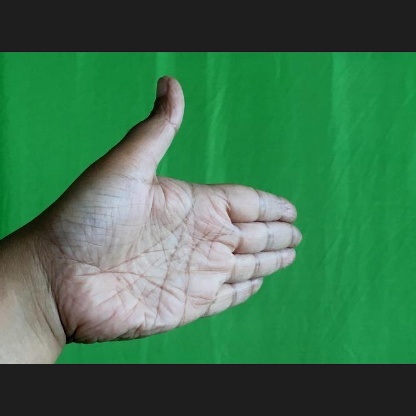
Mudra: Ardhachandran